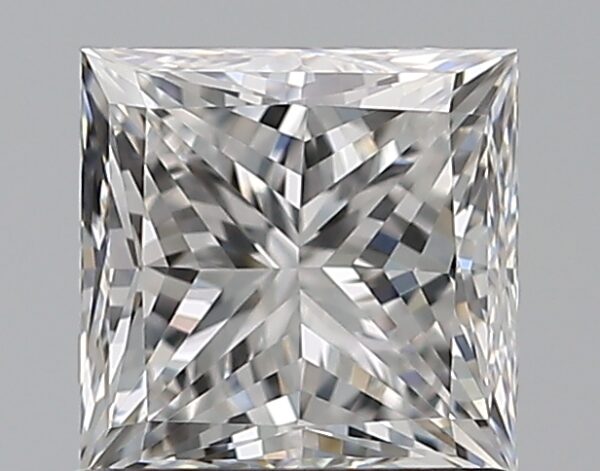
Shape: princess
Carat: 1.03
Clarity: IF
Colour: E
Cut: EX
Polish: EX
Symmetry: VG
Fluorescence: N
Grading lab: GIA
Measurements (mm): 5.36 x 5.36 x 3.96